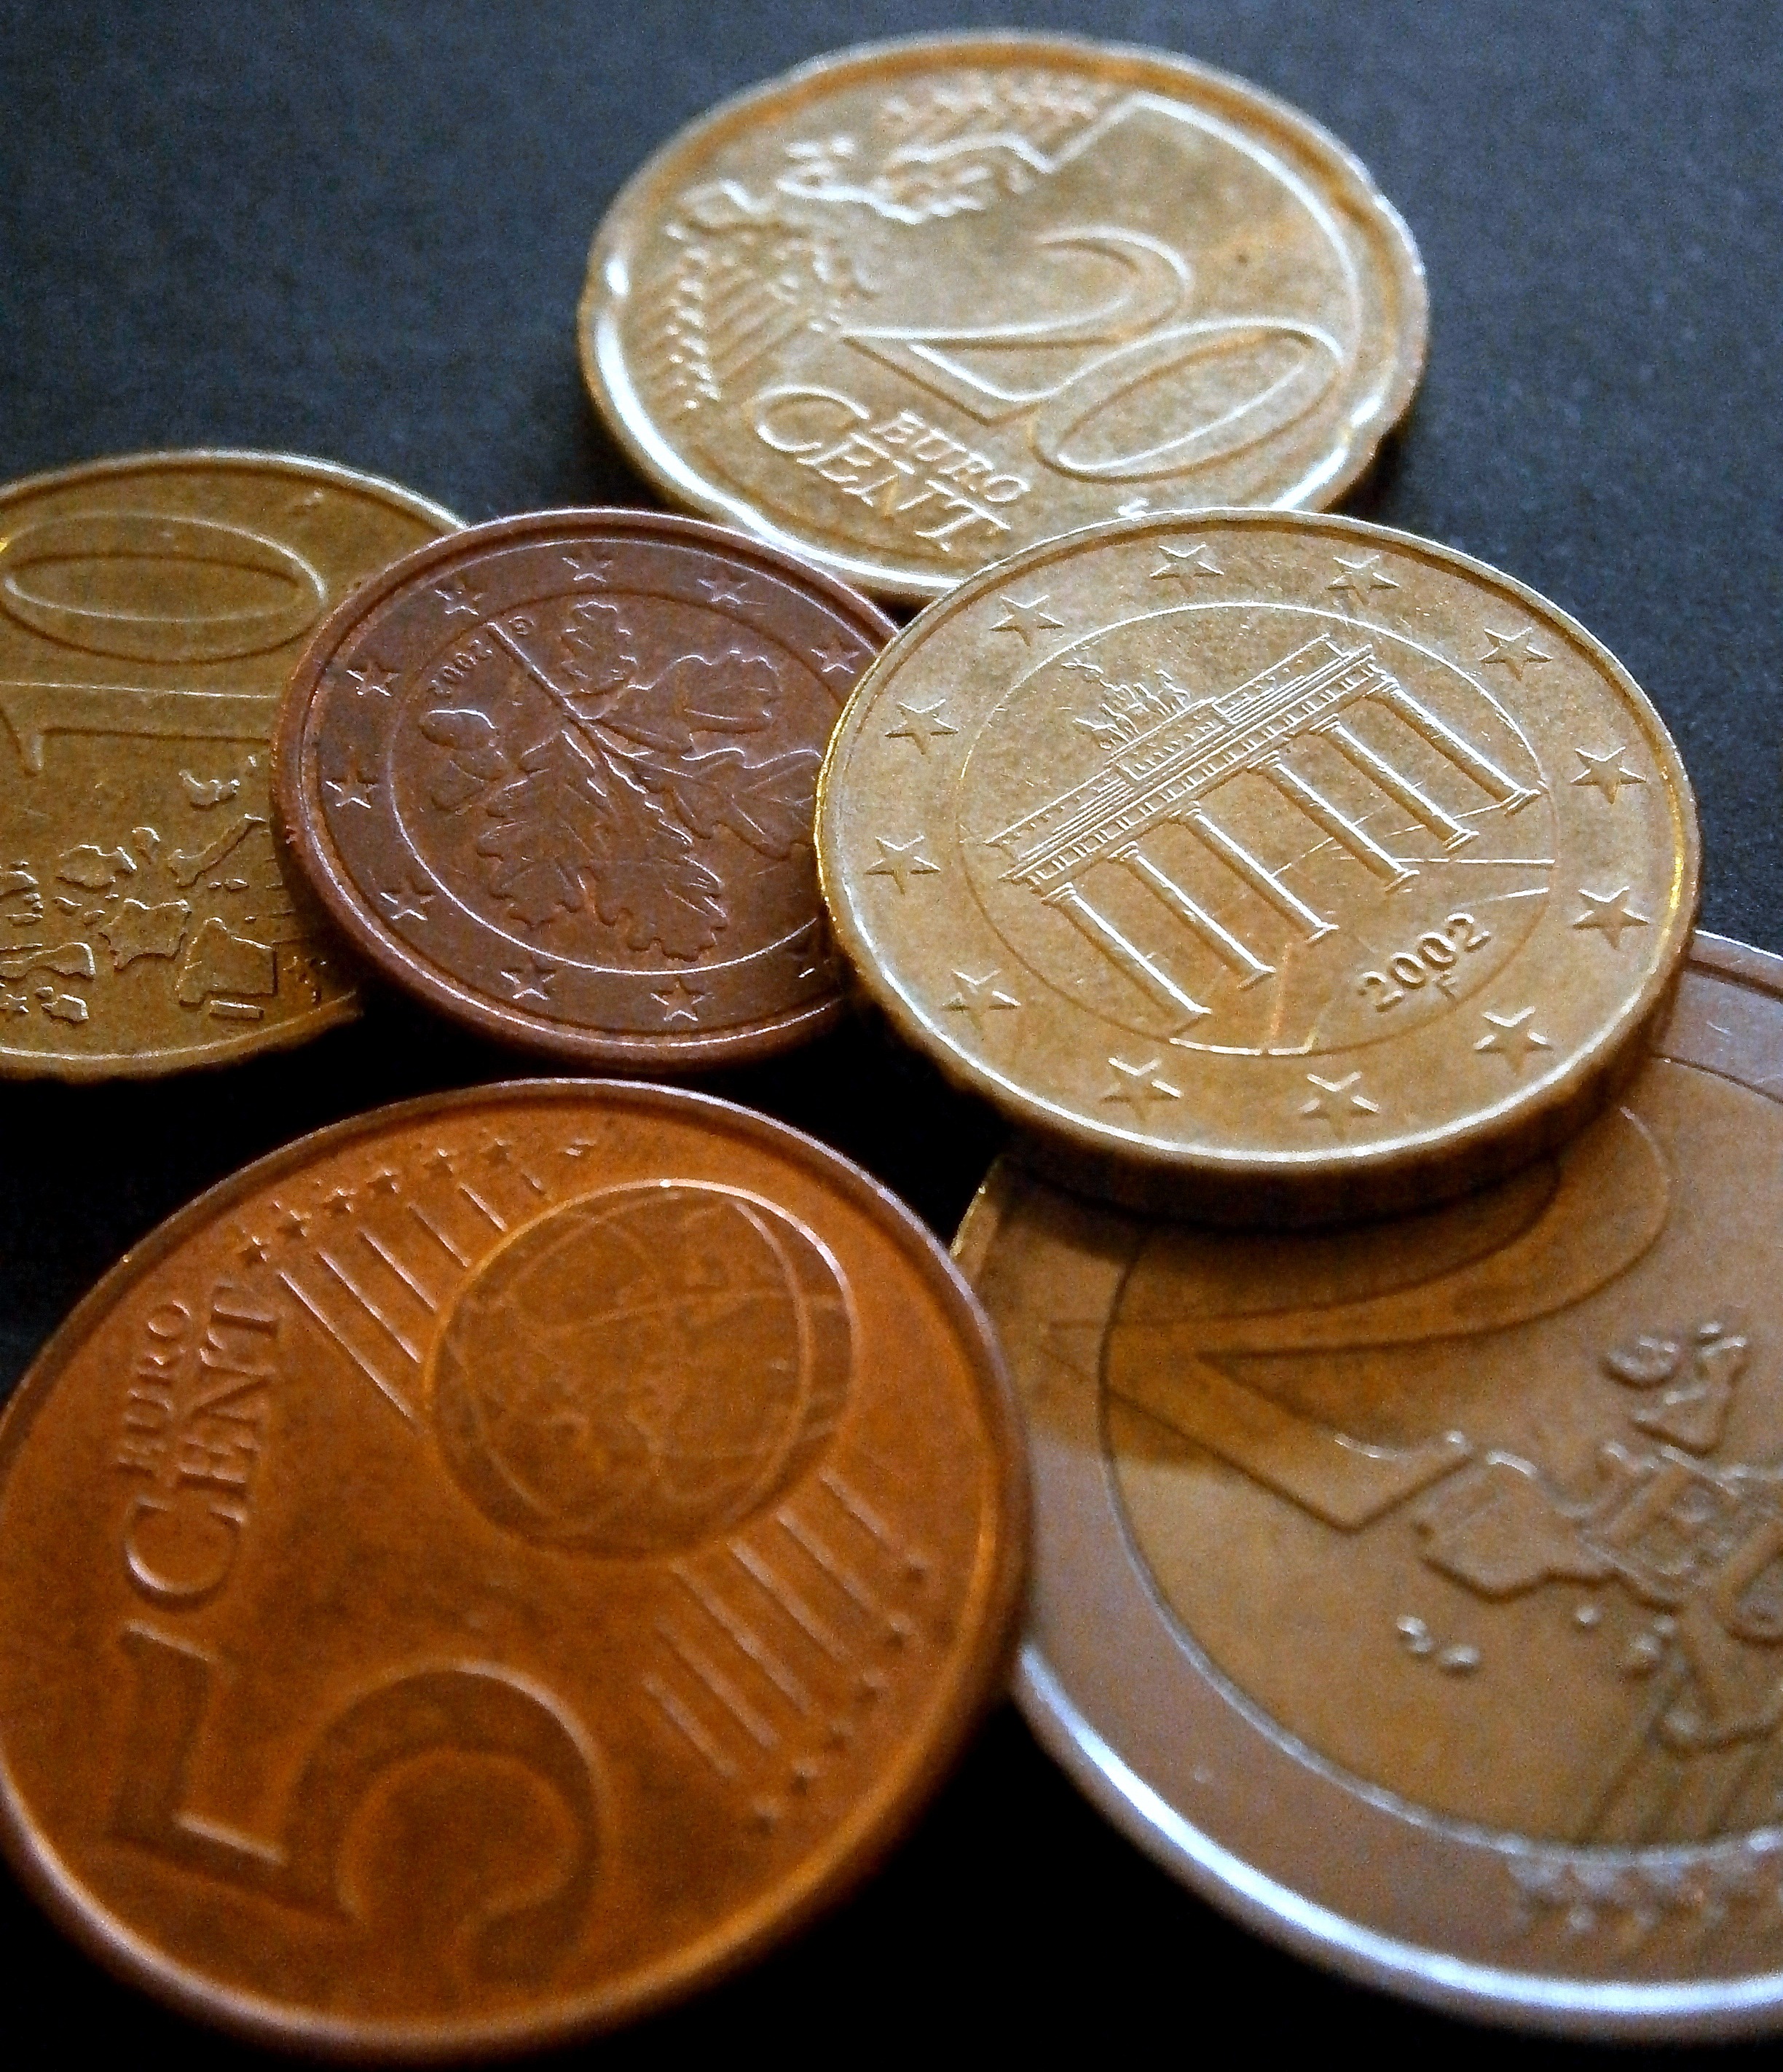
metal, money, cash, currency, euro, coin, bronze, coins, cent, cash and cash equivalents, loose change, specie